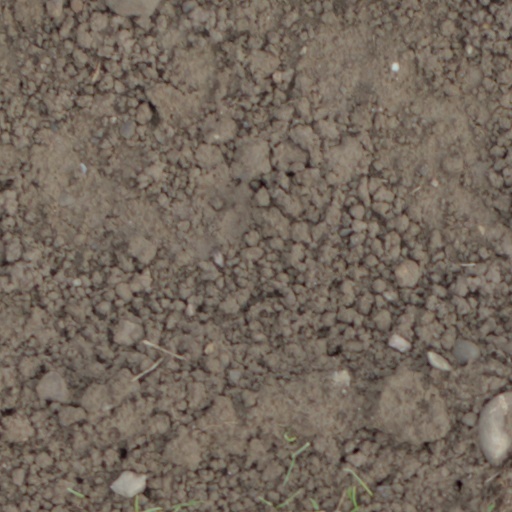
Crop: wheat